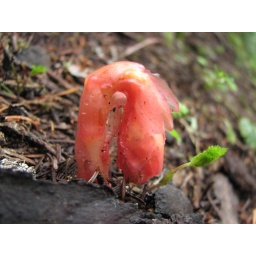
Pinesap is one of a few plants in our region that has no green chlorophyll.